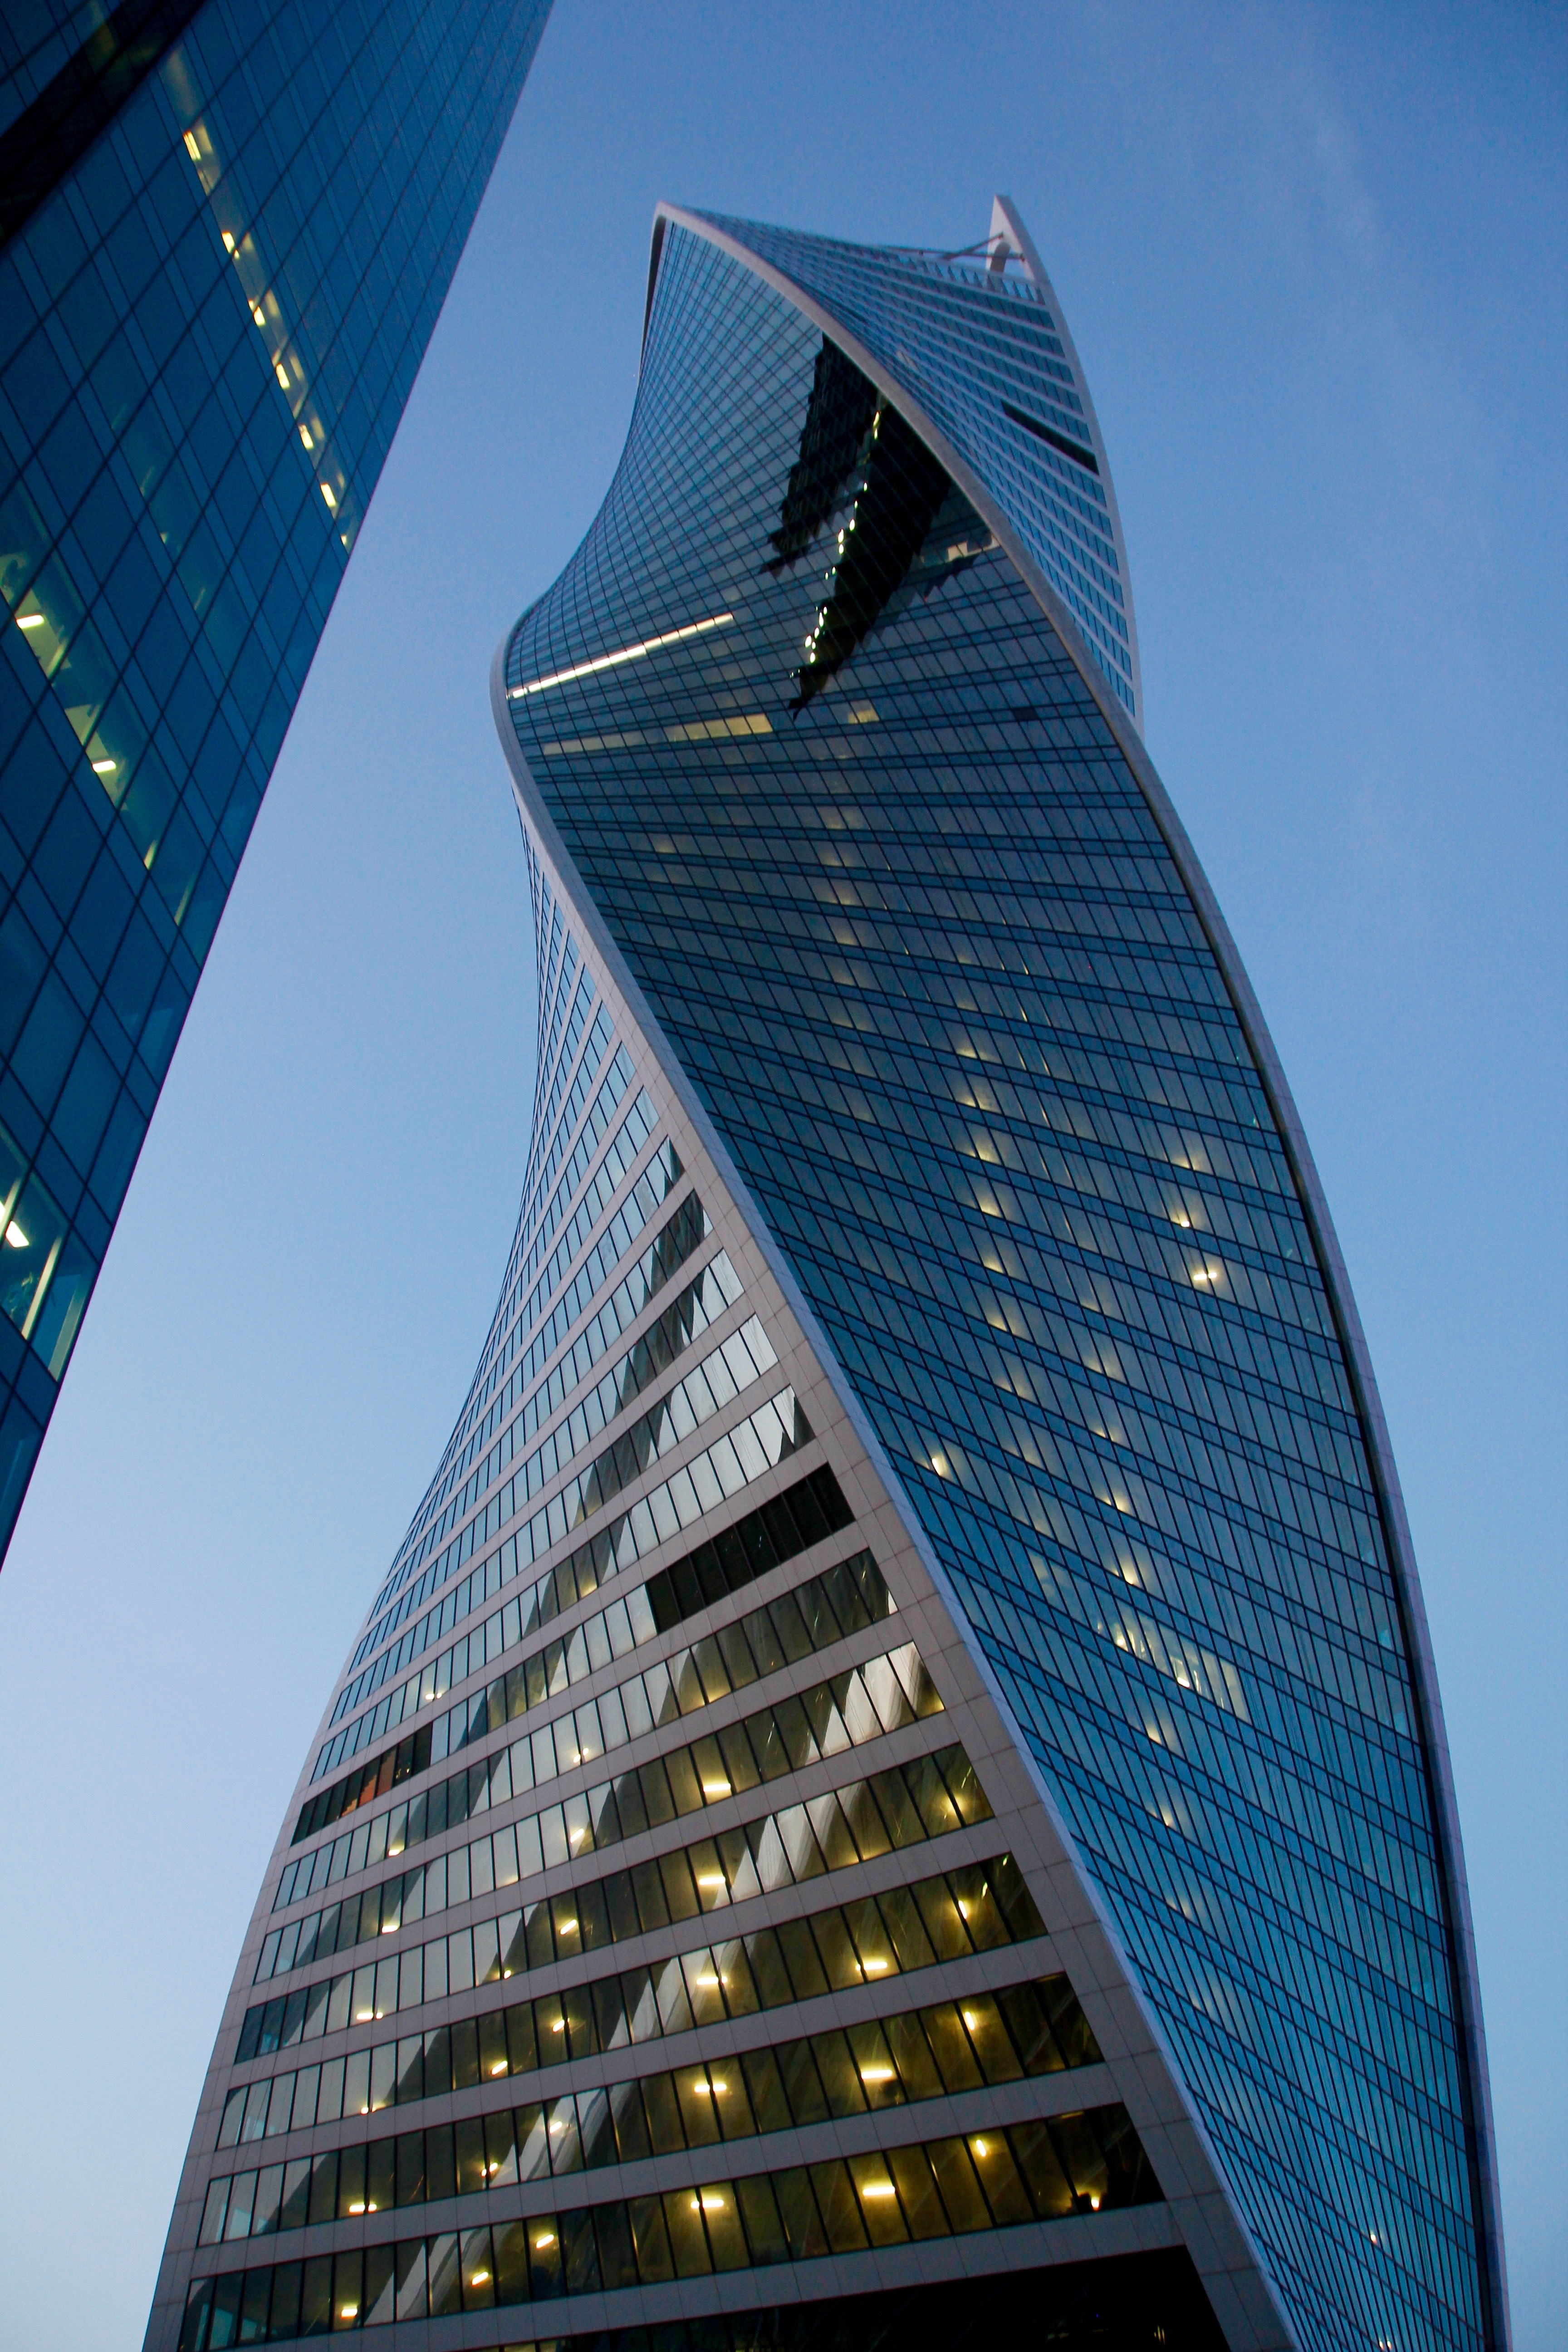
architecture, window, building, city, skyscraper, cityscape, downtown, travel, reflection, tower, office, landmark, facade, blue, attraction, trip, modern, tower block, places of interest, tourists, new, moscow, headquarters, metropolis, cities, metropolitan area